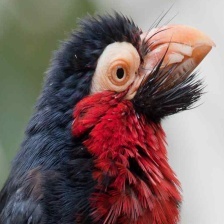
Species: BEARDED BARBET
Scientific name: LYBIUS DUBIUS